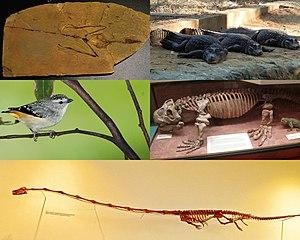
Les Archosauromorphes sont une infra-classe de vertébrés tétrapodes de la sous-classe des Diapsides. Ils constituent au sein du groupe-couronne Sauria la branche des espèces plus proches des Archosaures que des Lépidosaures. Leur groupe frère est celui des Lépidosauromorphes aujourd'hui représenté par les sphénodontes, lézards, serpents et iguanes.